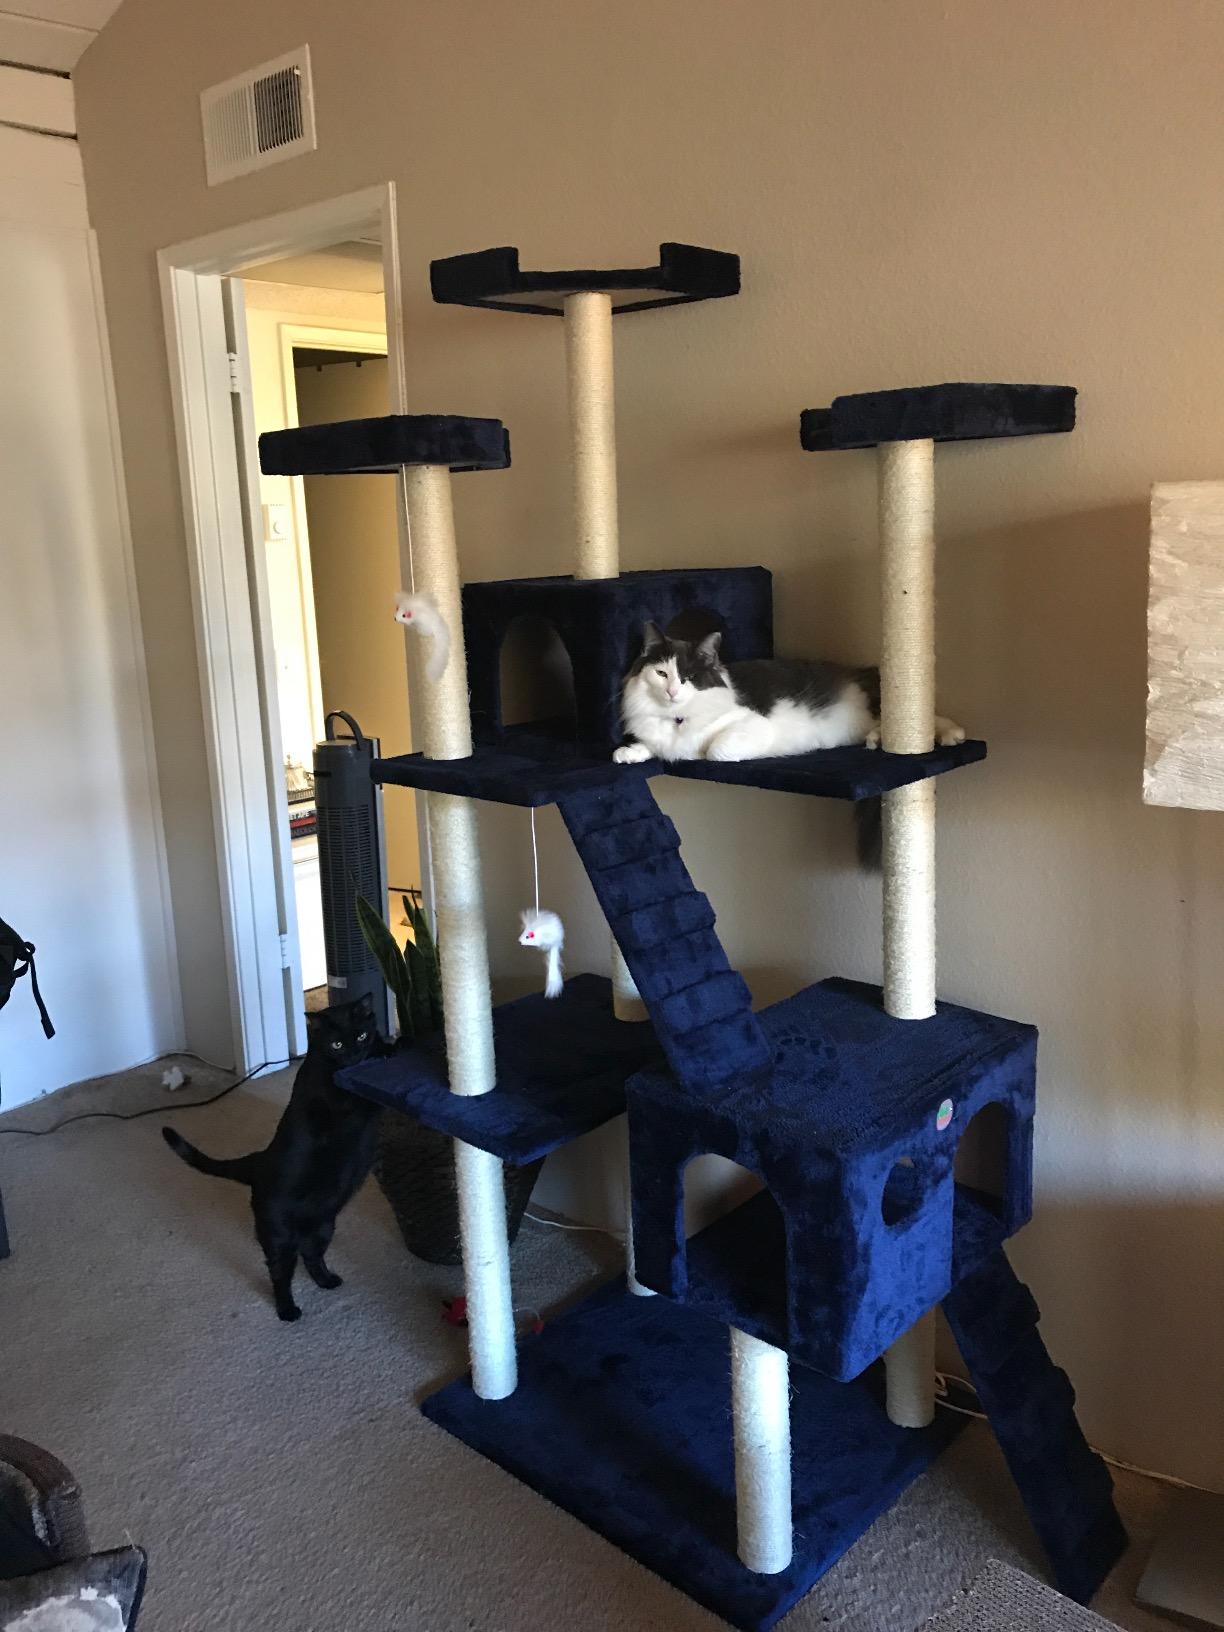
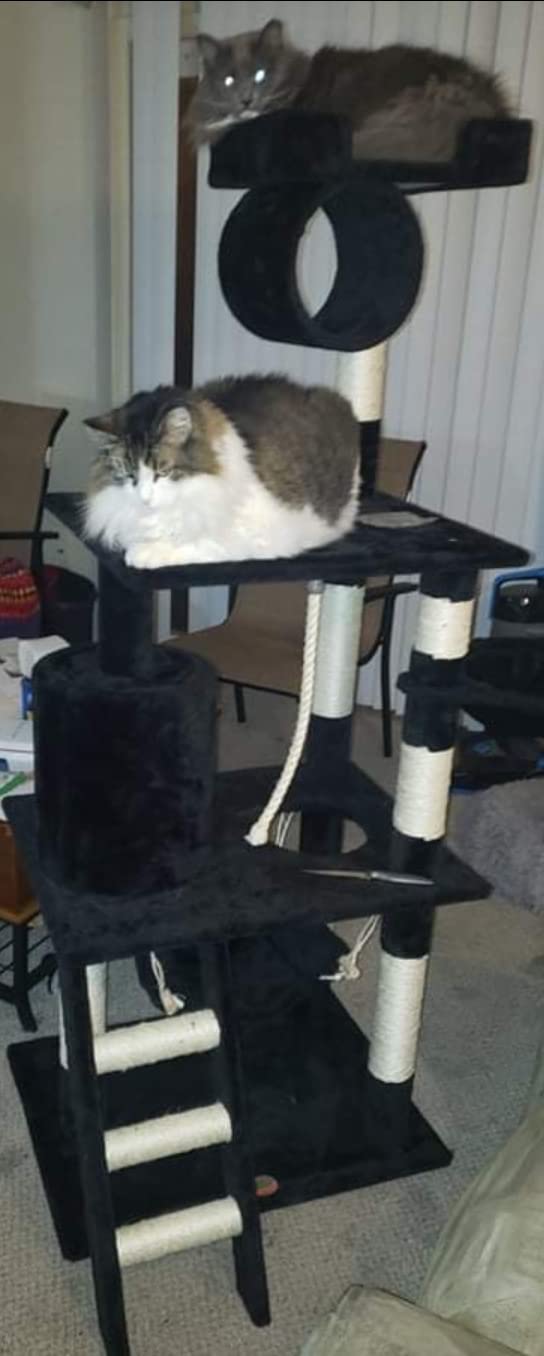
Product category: items_cat tree
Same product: no